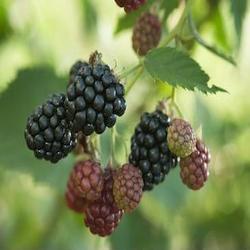
Label: Blackberry